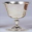
Label: cup